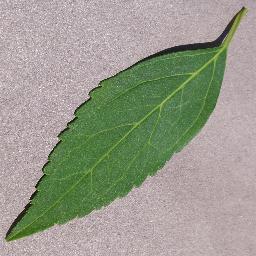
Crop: cherry
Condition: (including_sour)_healthy